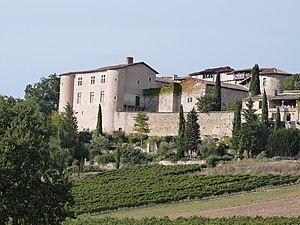
Château de Mauriac
Le château de Mauriac est château français établi sur la commune de Senouillac dans le Tarn, en région Occitanie. Le château est situé au cœur des vignes de Gaillac.